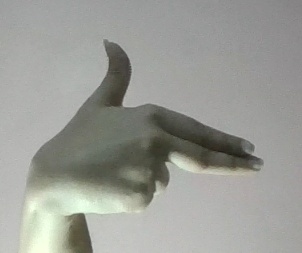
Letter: ghain